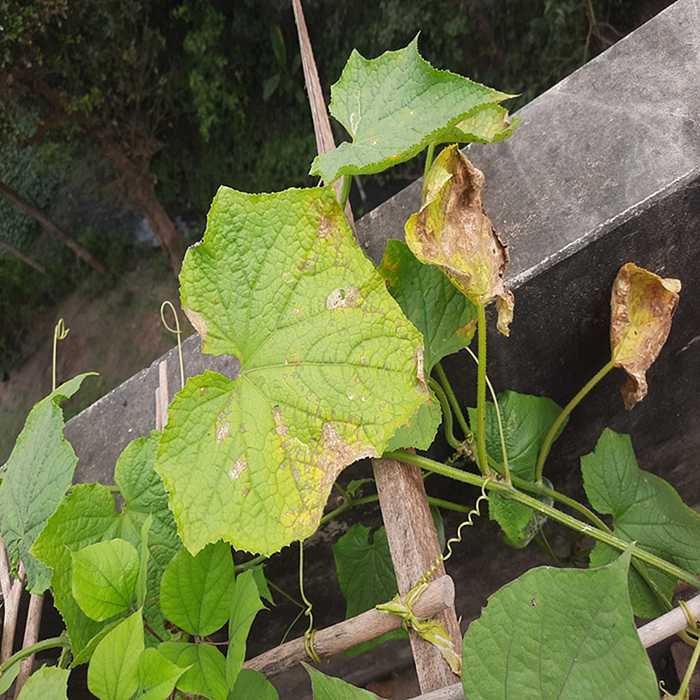
Plant: Cucumber
Label: Anthracnose lesions